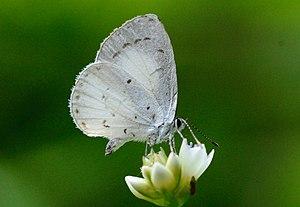
Udara est un genre de lépidoptères de la famille des Lycaenidae et de la sous-famille des Polyommatinae.